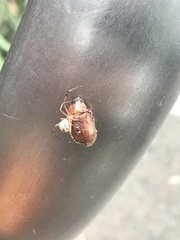
Species: Lactrodectus_hesperus